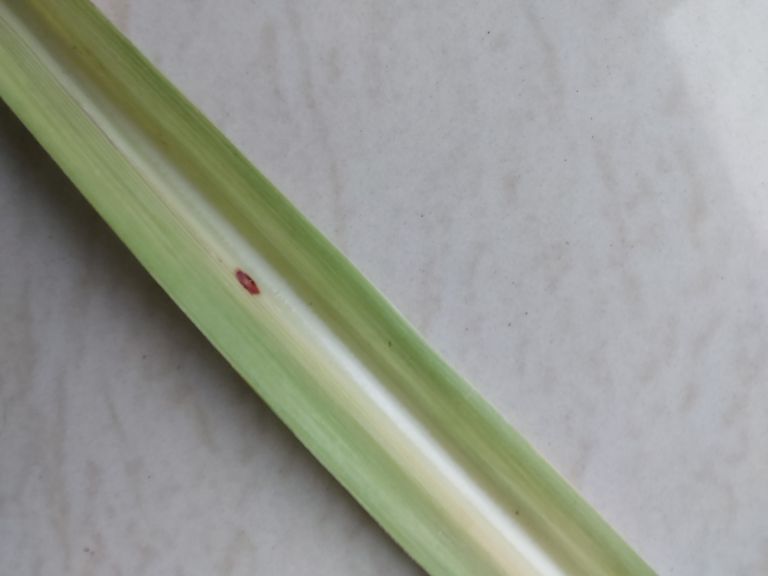
Label: Brown Spot